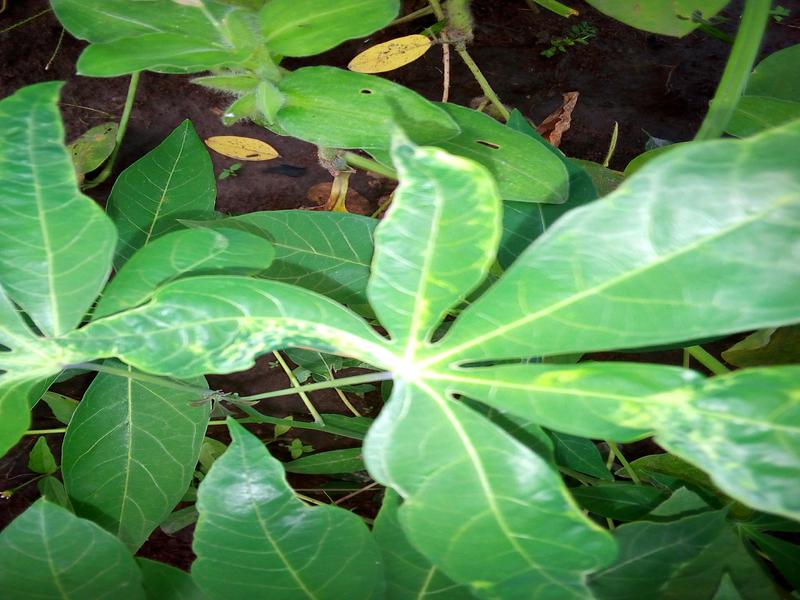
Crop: cassava
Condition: mosaic_disease